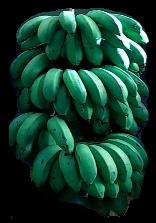
Variety: rasbale
Grade: grade2